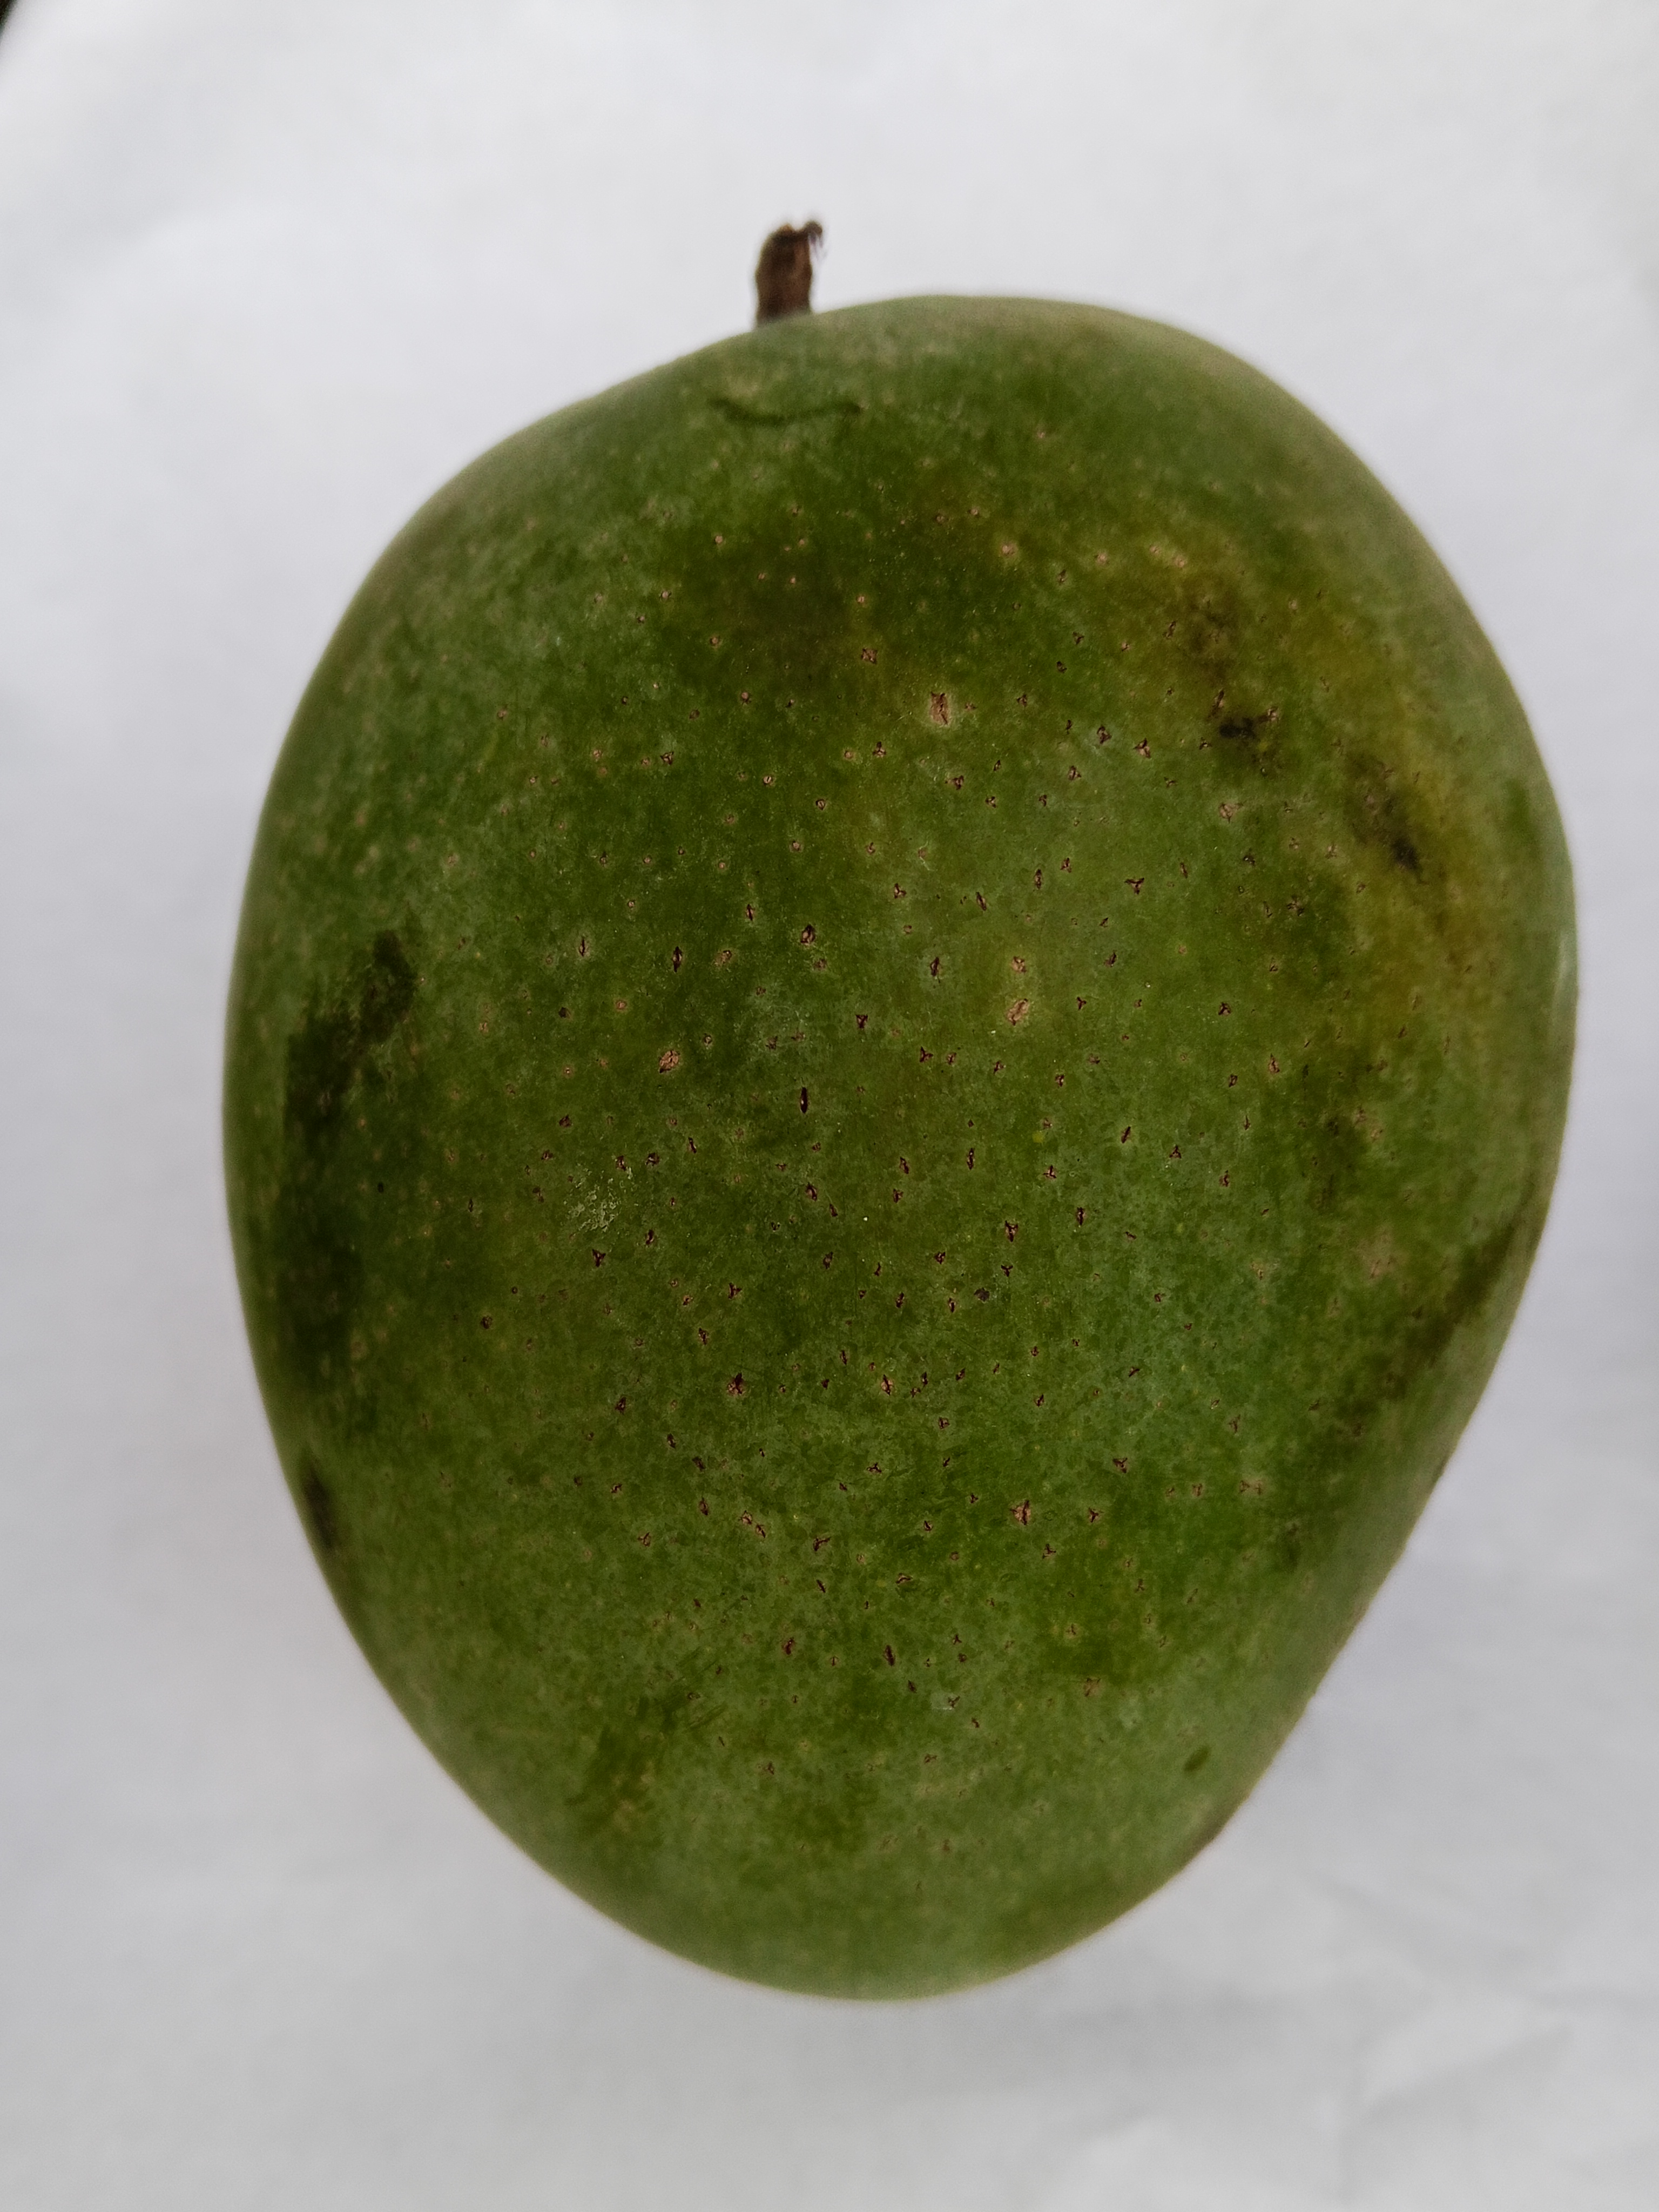
Mango variety: Himsagar